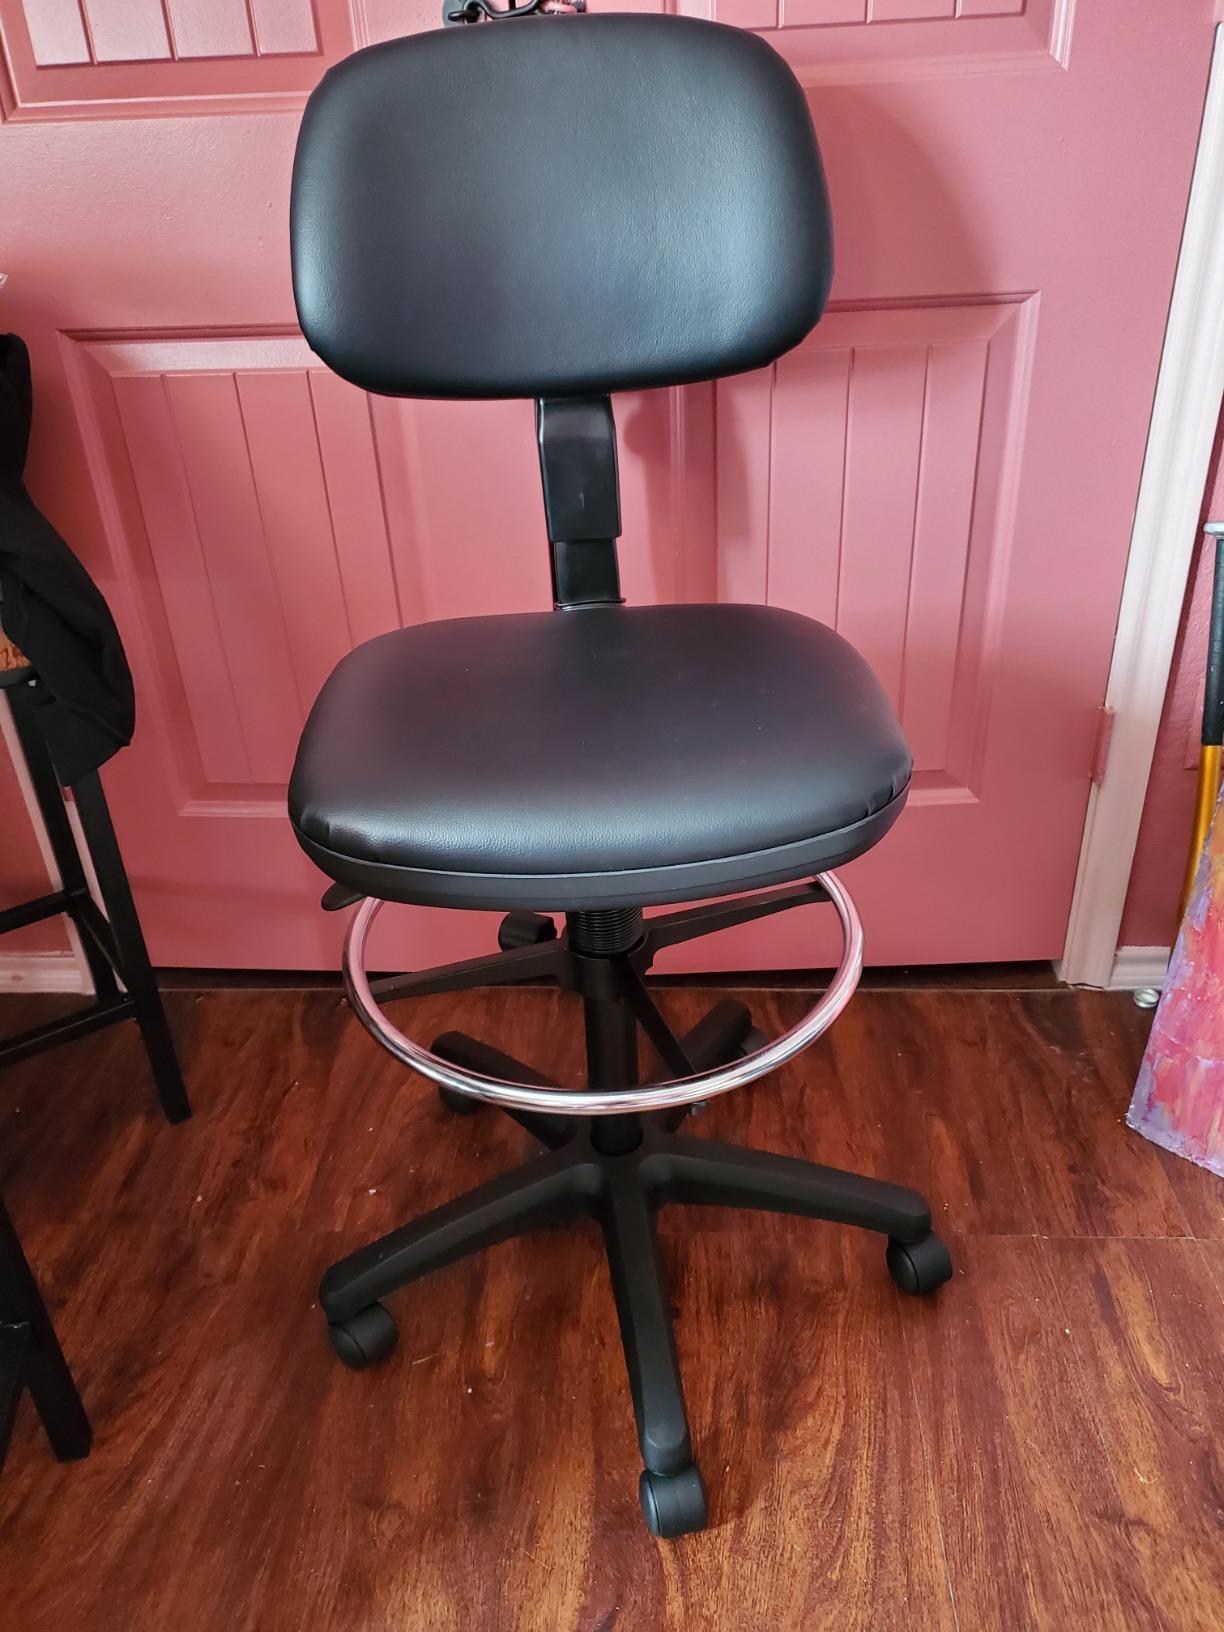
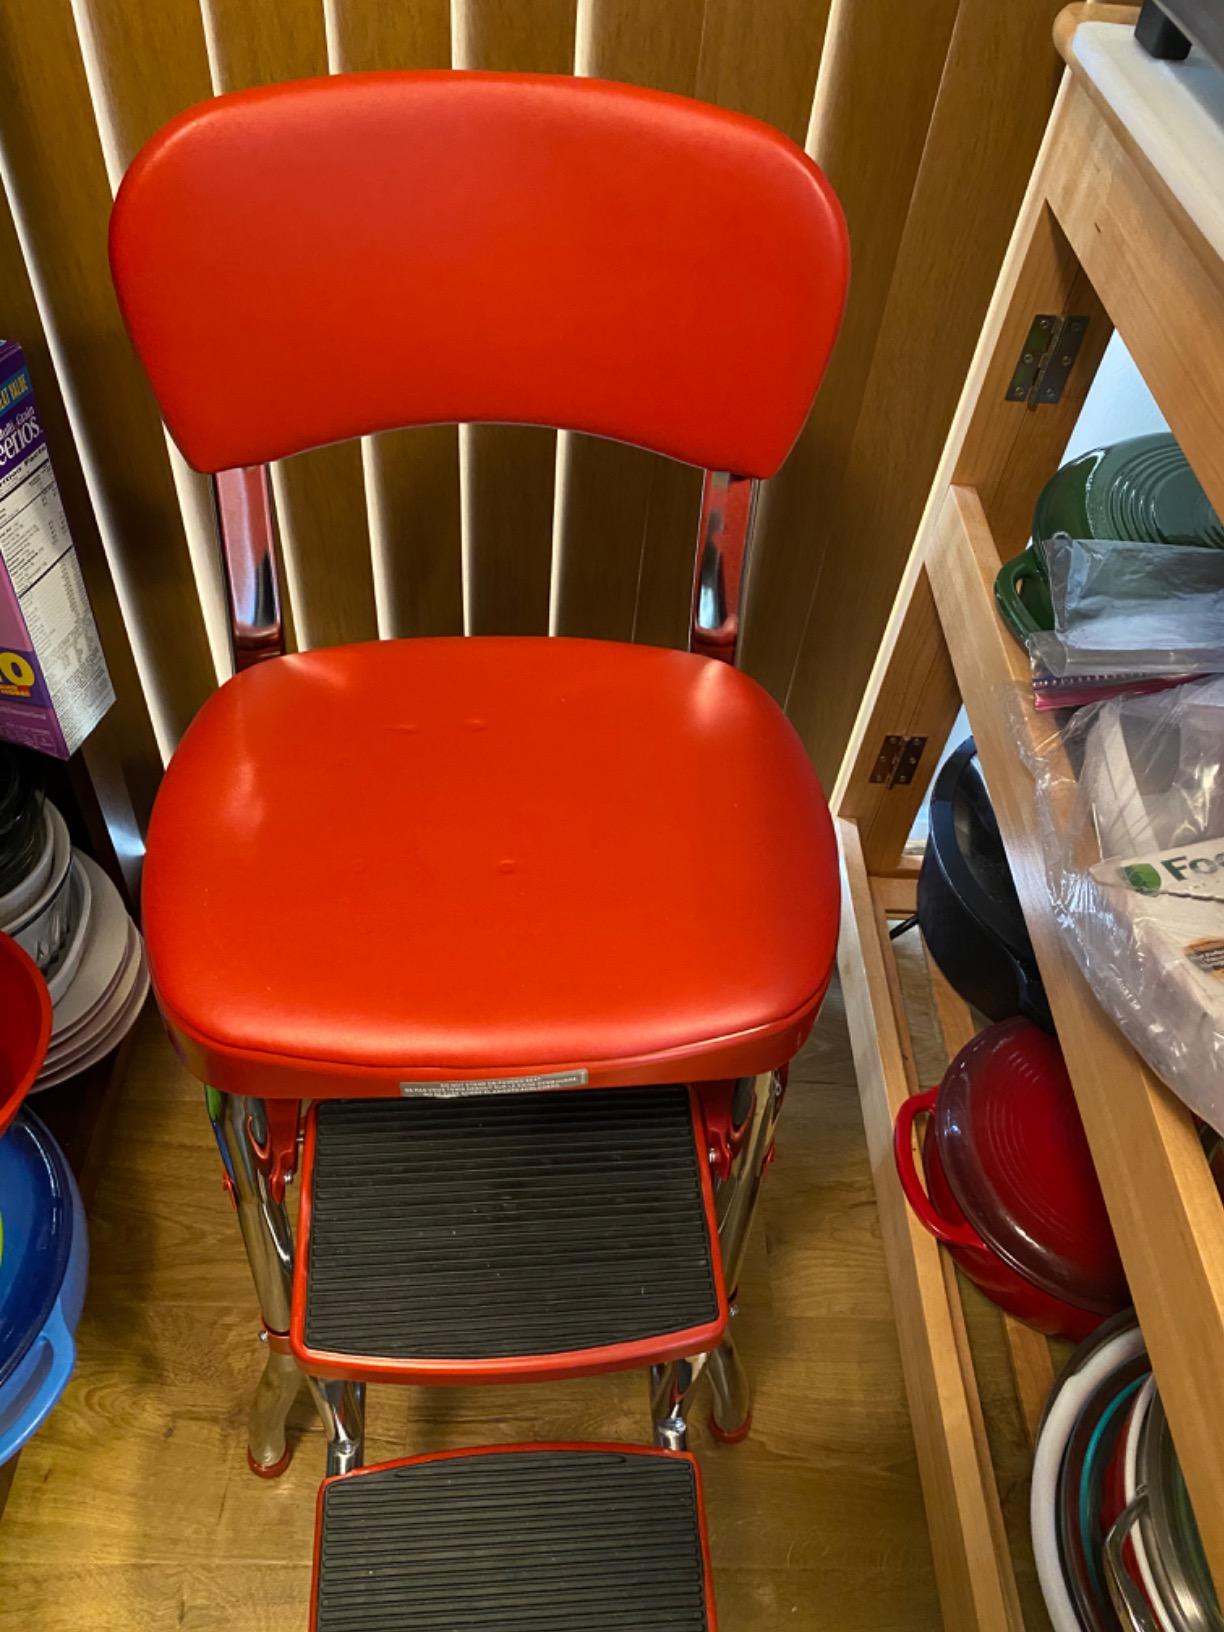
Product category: items_chair
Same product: no